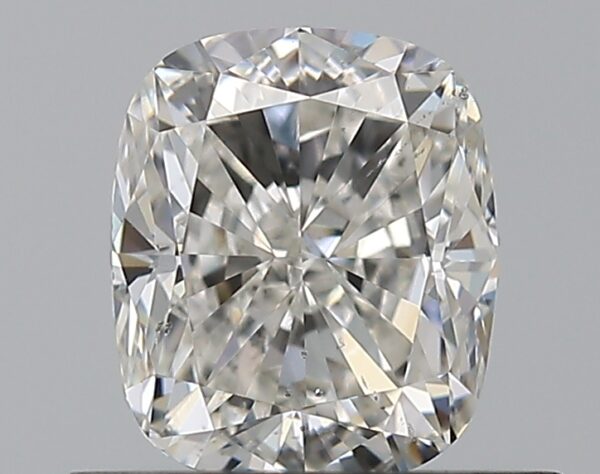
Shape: cushion
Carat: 0.7
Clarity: SI1
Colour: H
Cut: VG
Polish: VG
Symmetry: VG
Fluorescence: N
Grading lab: GIA
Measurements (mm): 5.36 x 4.55 x 3.26